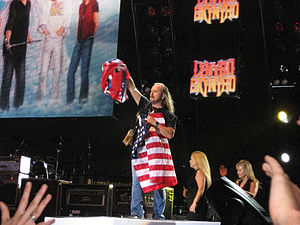
Lynyrd Skynyrd
Lynyrd Skynyrd under en koncert, 2008
Lynyrd Skynyrd er et amerikansk rockband. Bandet slog igennem i sydstaterne i 1973, og opnåede at blive verdenskendte før nogle af medlemmerne, inklusiv forsanger og sangskriver Ronnie Van Zant, døde i et flystyrt i 1977. I 1987 blev de resterende bandmedlemmer genforenet – dog med Johnny Van Zant som frontmand. Bandet har lige siden fortsat med at give koncerter og lave albums. Bandet blev indsat i Rock and Roll Hall of Fame den 13. marts 2006, hvor de ved lejligheden spillede bl.a. Free Bird med den tidligere guitarist Ed King.